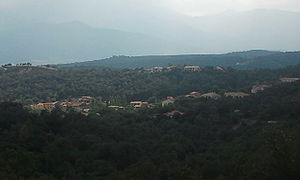
Vivès
Udsigt over Vivès
Udsigt over Vivès
Vivès er en by og kommune i departementet Pyrénées-Orientales i Sydfrankrig.